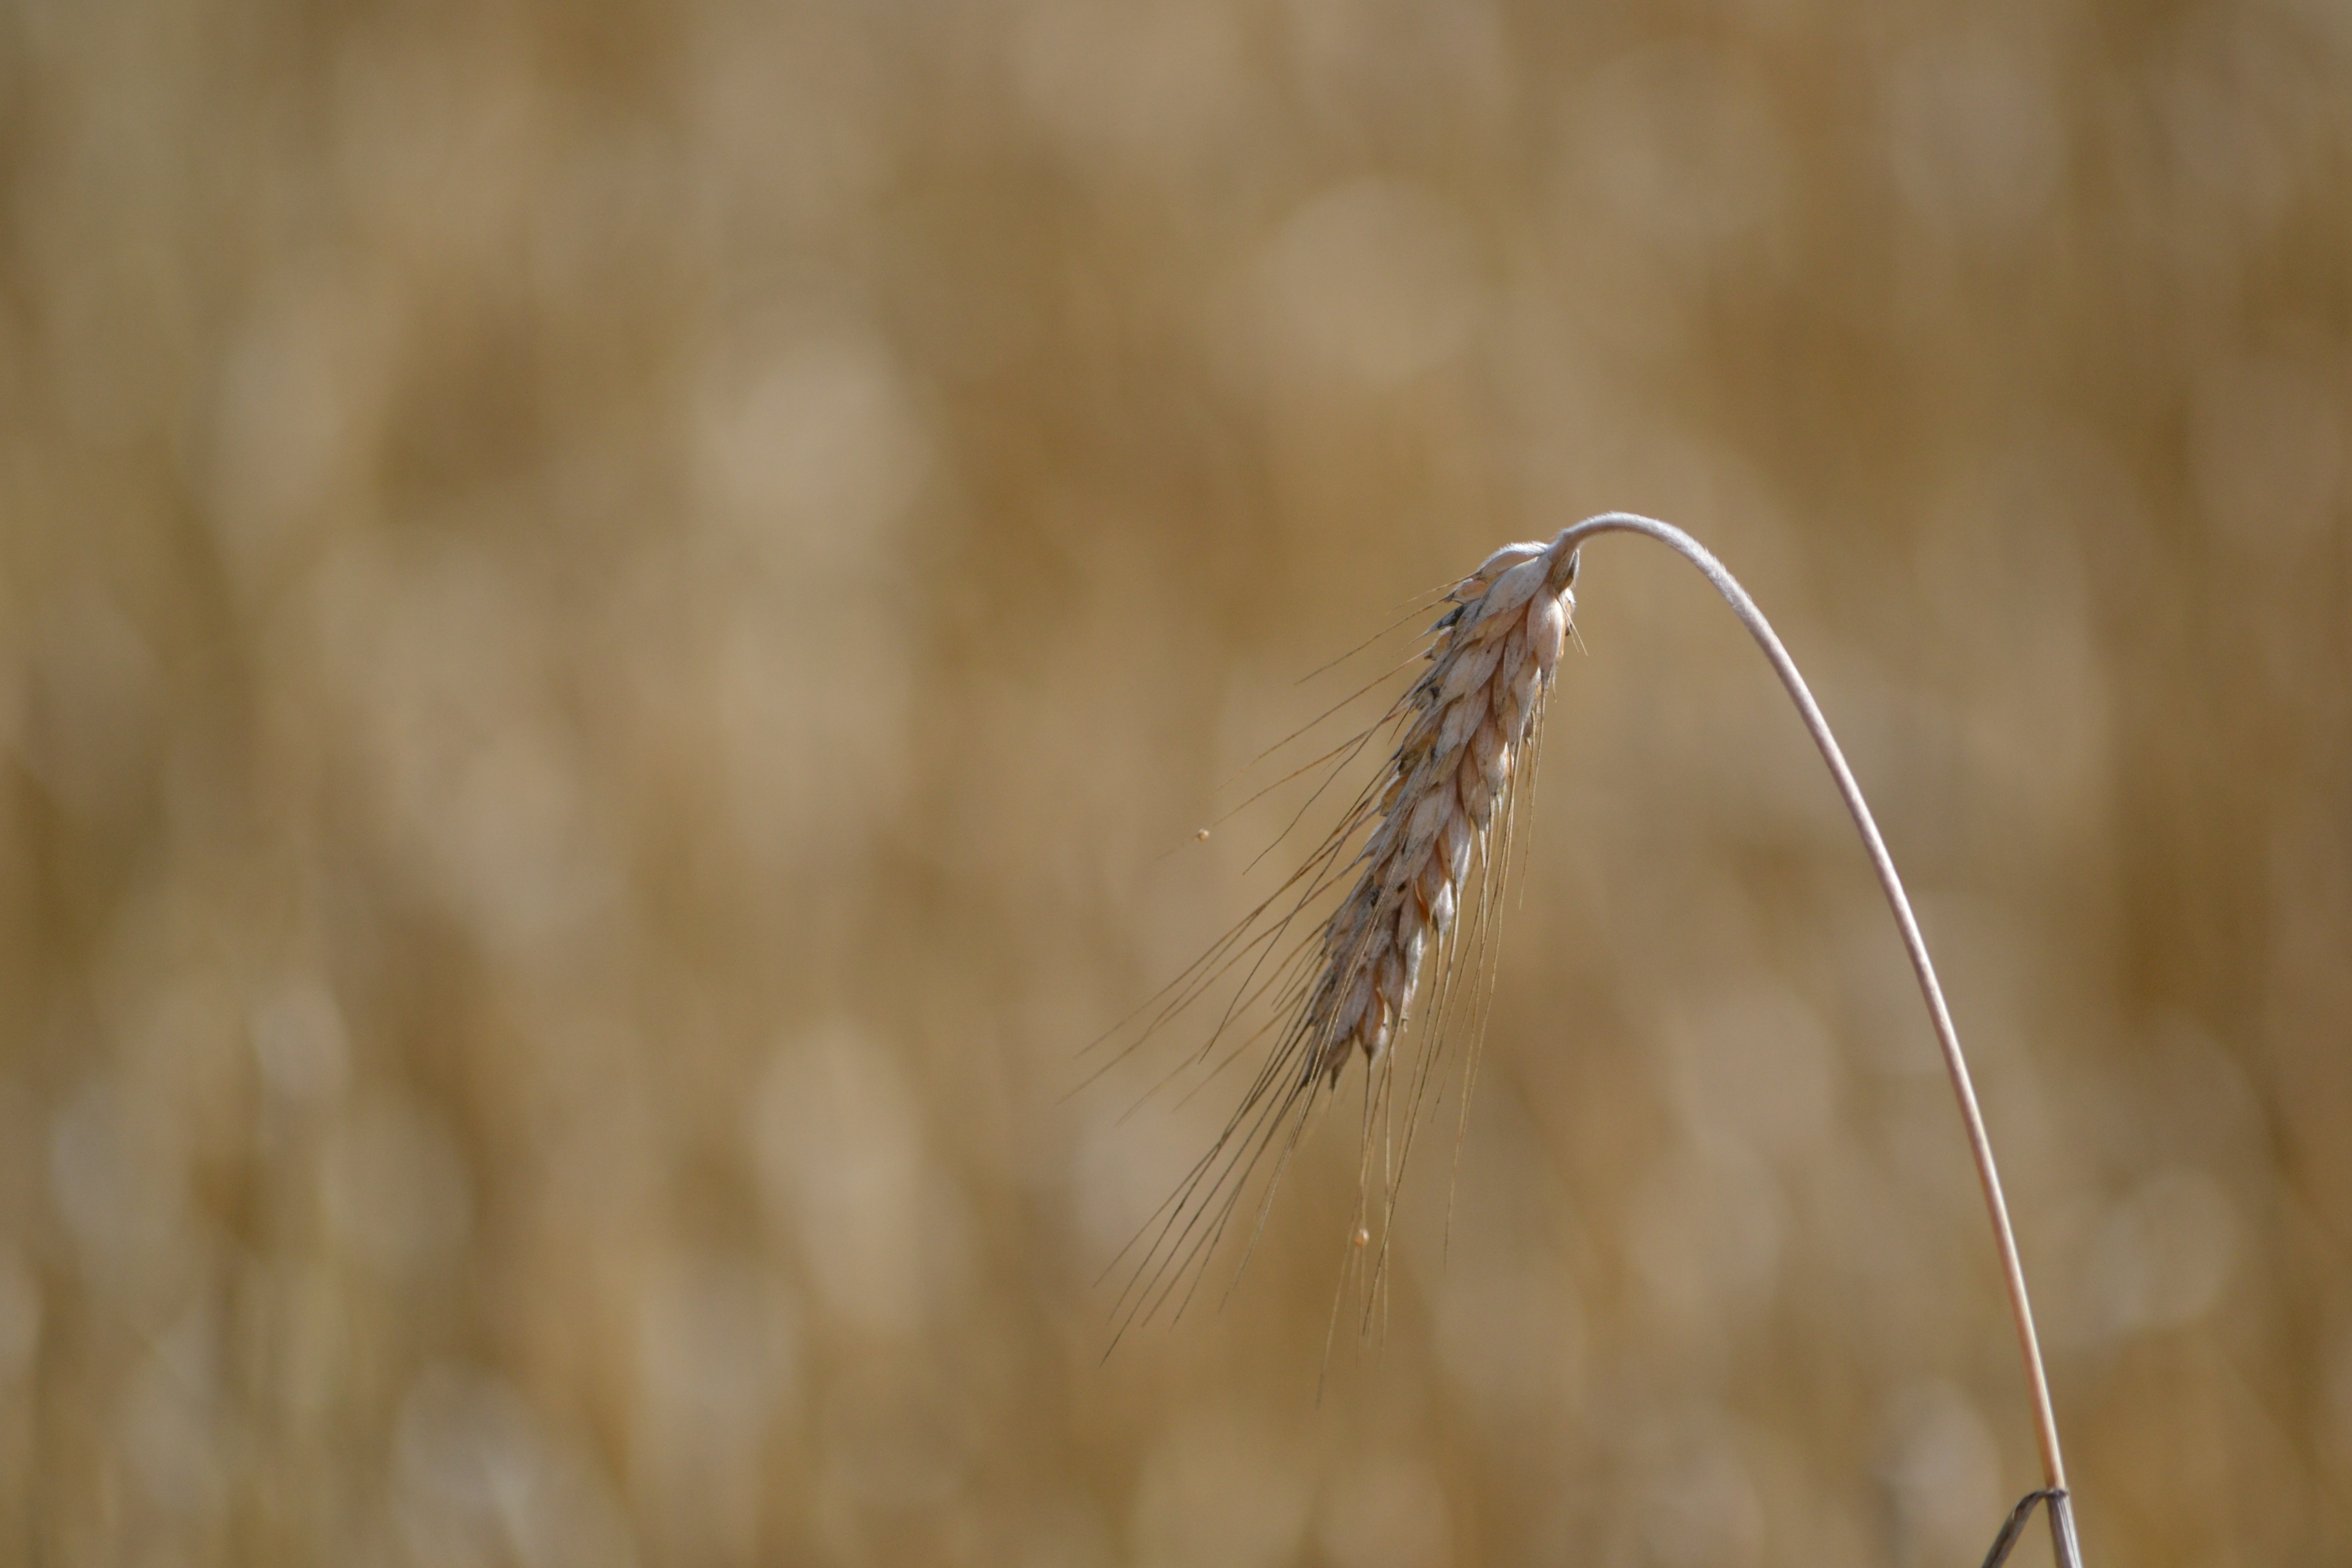
nature, grass, branch, wing, field, photography, grain, prairie, leaf, flower, summer, wildlife, insect, corn, ear, fauna, invertebrate, close up, blade, macro photography, grass family